Molino Dam

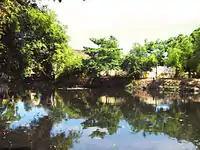
Former medium of freshwater flow in Zapote

The Molino Dam raised the level of water in the upper Zapote River three stories high - the same level as the fields. It also separated the freshwater coming from Almanza and the Molino River from the saltwater of the lower Zapote River. It enabled the irrigation and the rice farming of vast tracts of dry land in Las Piñas and Bacoor. Molino Dam and its attached water distribution system was an outstanding feat of hydrological engineering.